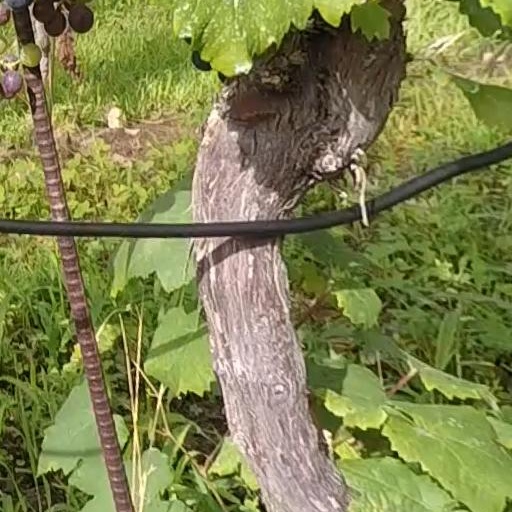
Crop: grape